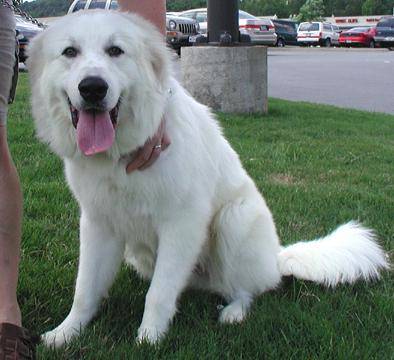
Label: dog